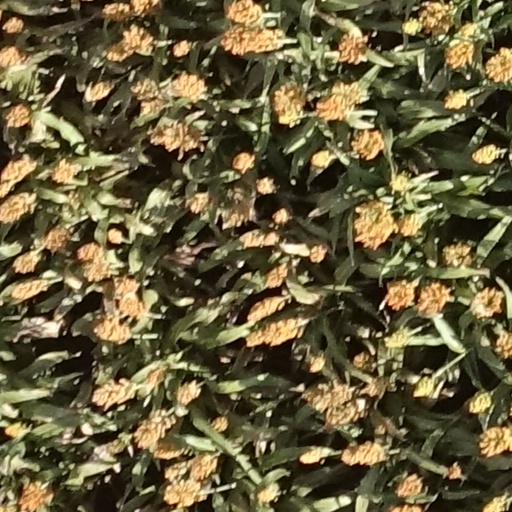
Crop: sorghum